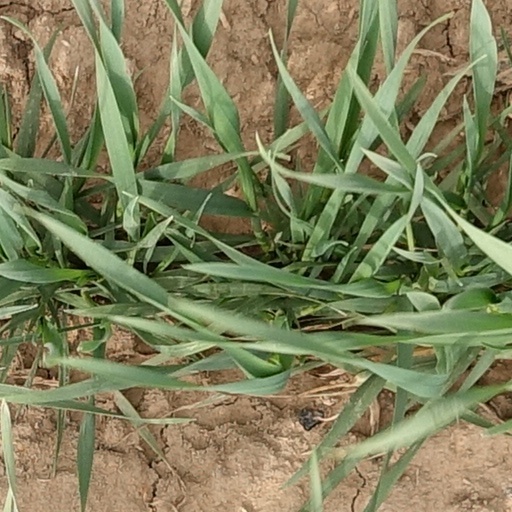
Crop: wheat